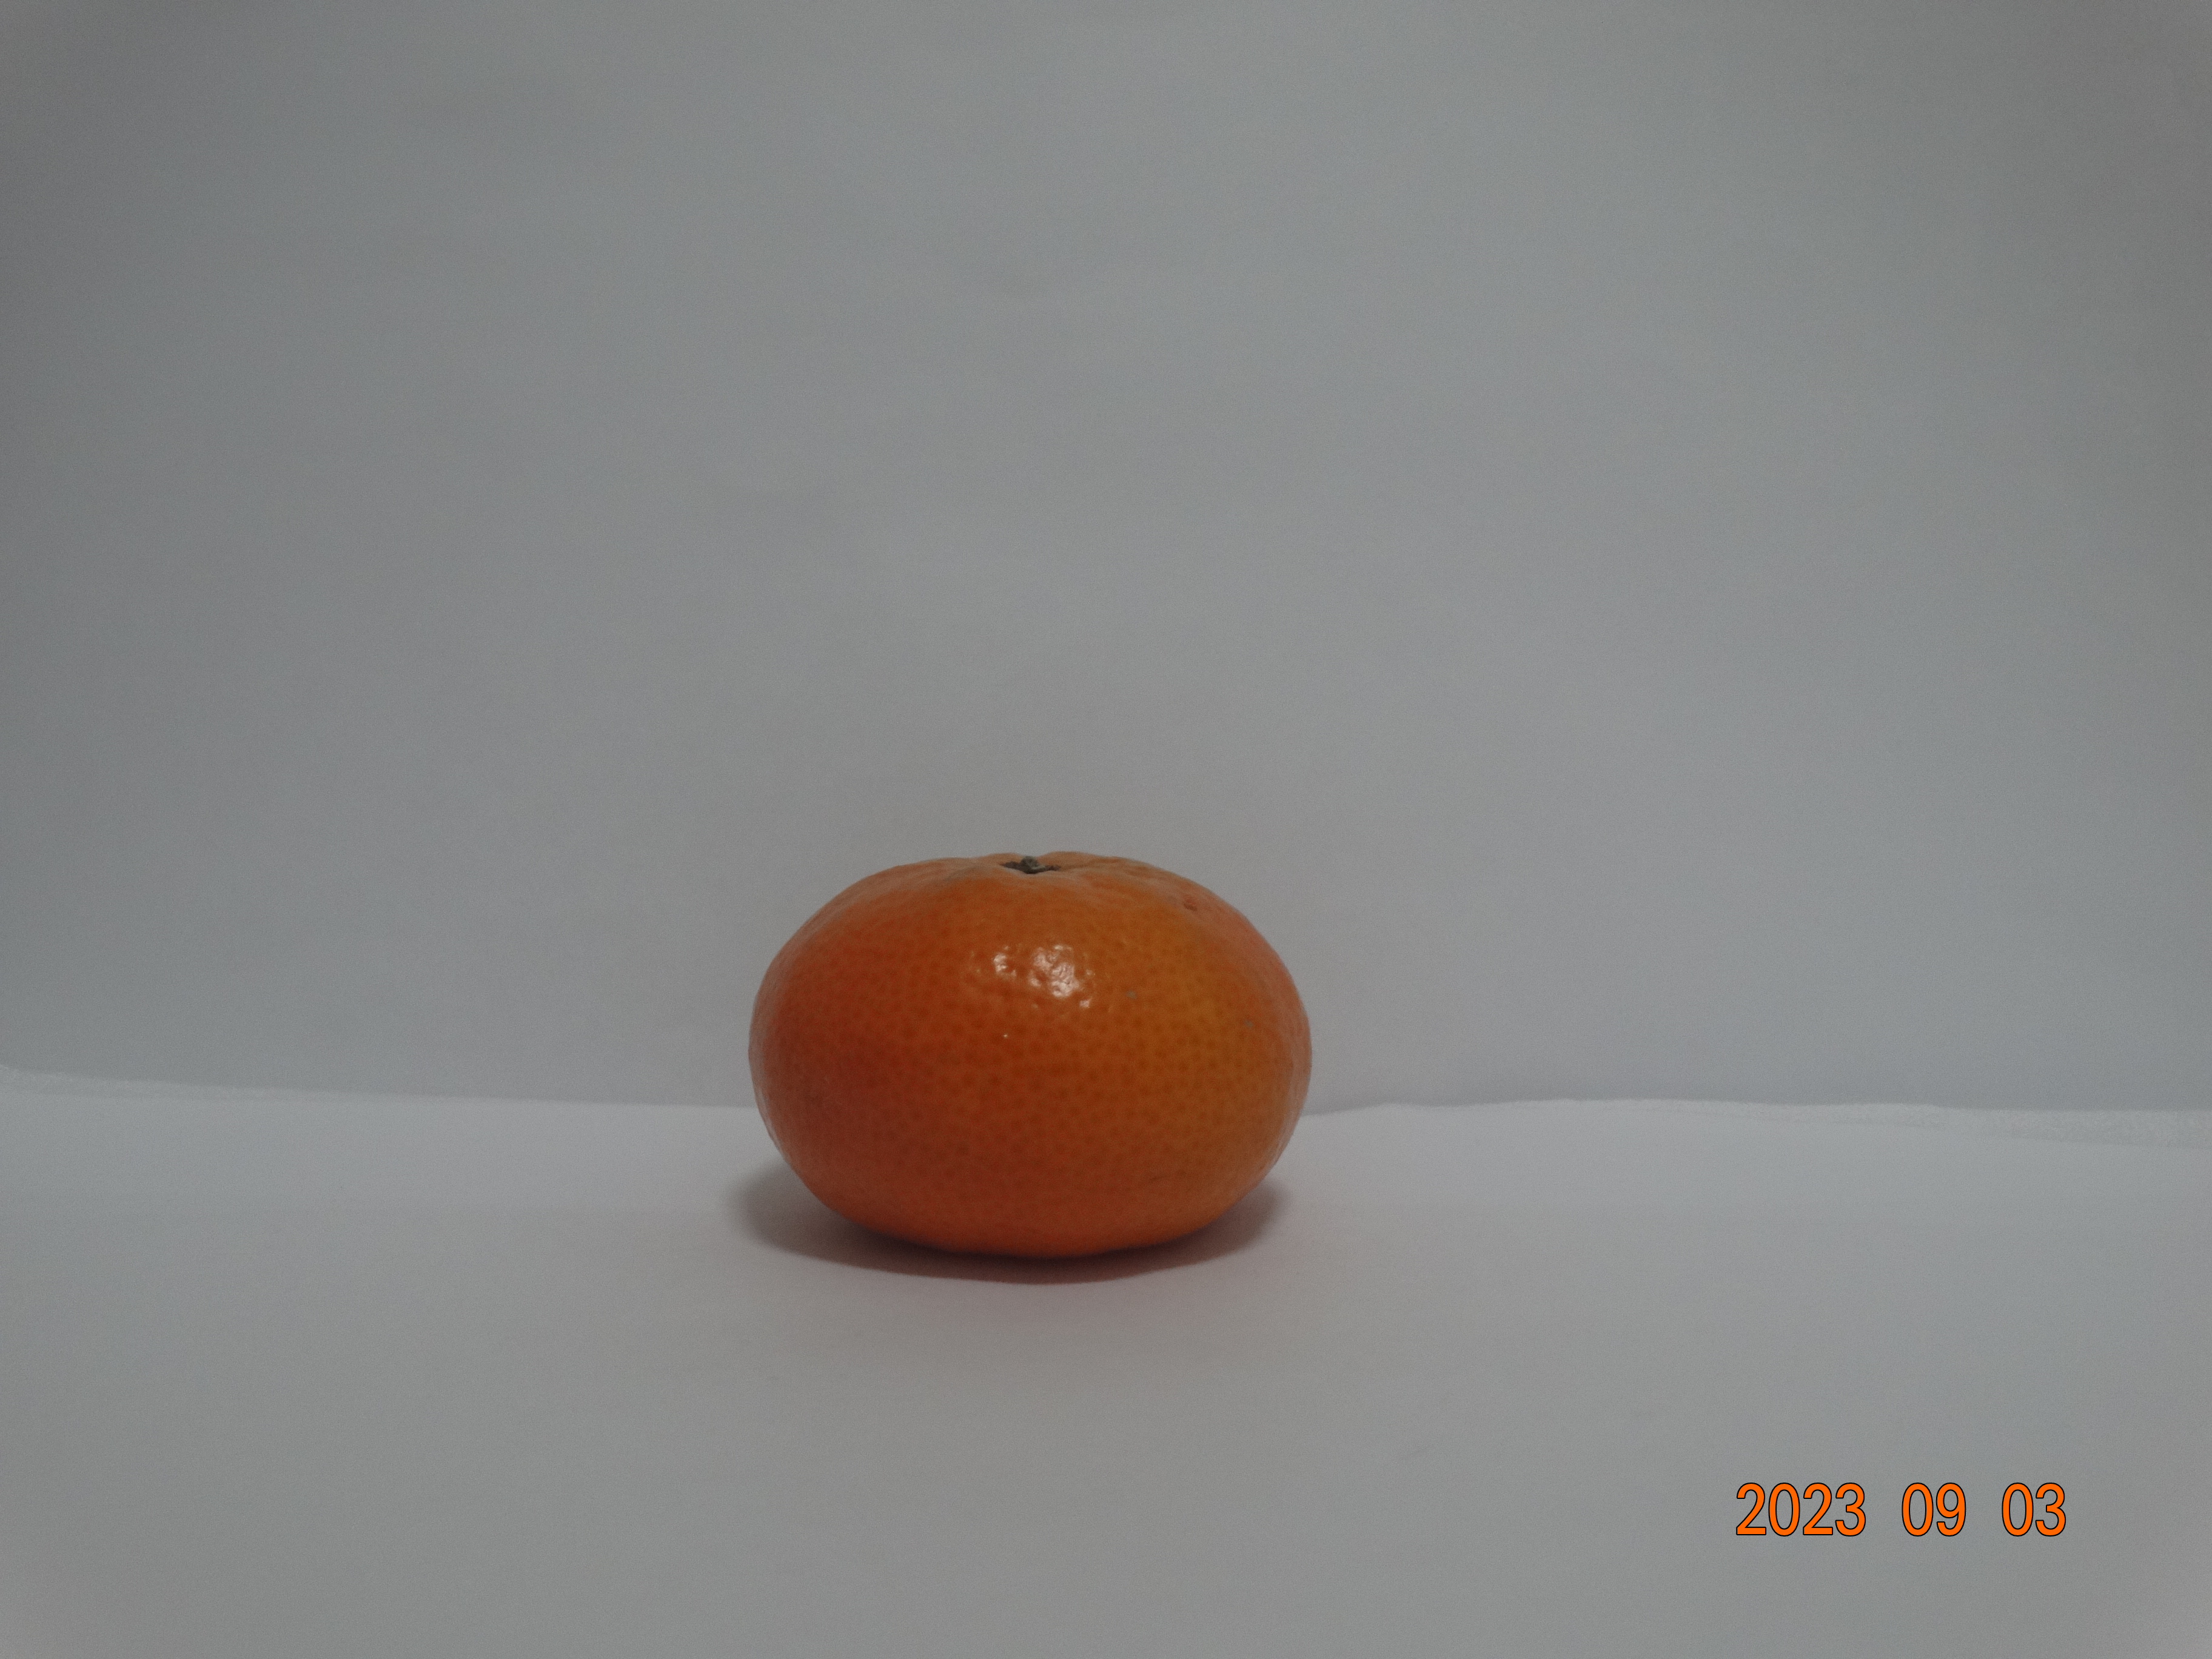
Citrus fruit variety: tangerine